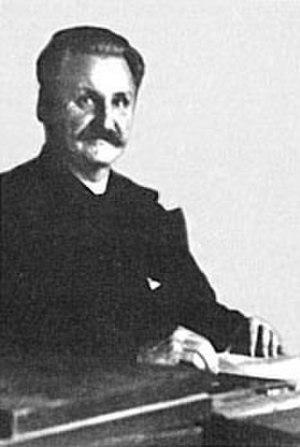
La Sittelle de Sibérie est une espèce d'oiseaux de la famille des Sittidae. Longtemps considérée comme sous-espèce de la Sittelle torchepot, elle en a été clairement différenciée en 2006, sur la base de caractères morphologiques et moléculaires. Elle est en moyenne plus grande que Sitta europaea et s'en distingue également par quelques traits morphologiques comme la forme de son bec, la taille de ses griffes et la couleur de ses couvertures sous-alaires et de ses rectrices externes. Son chant a aussi été décrit comme différant nettement de celui de la torchepot, sans plus de précision.